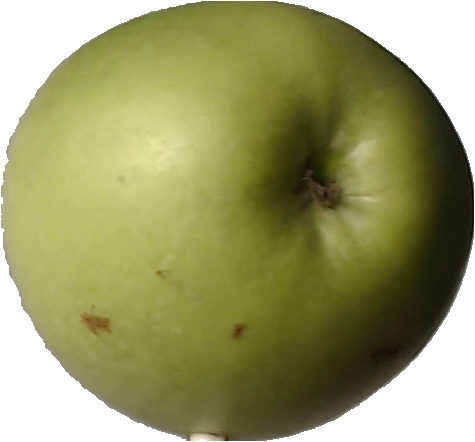
Label: apple_granny_smith_1